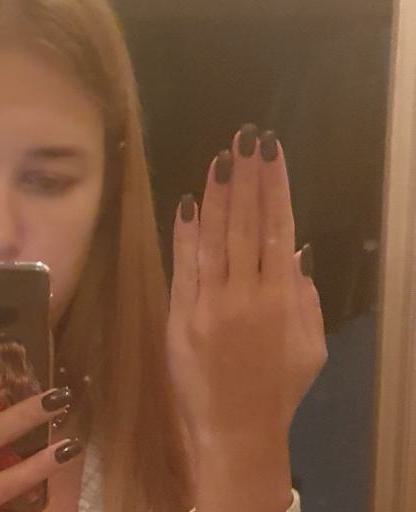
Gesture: stop_inverted